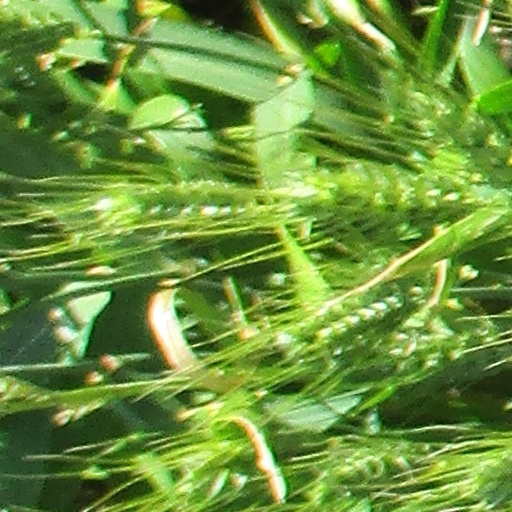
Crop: wheat